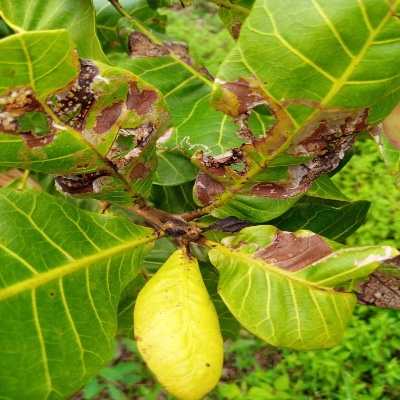
Crop: Cashew
Condition: leaf miner